Poa annua

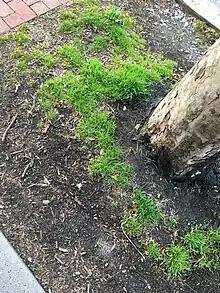
"Poa annua" as a weed in city and urban ecosystems

It has a slightly creeping, fibrous, rootstock. The stem grows from high. It is slightly flattened, due to being folded rather than rolled.